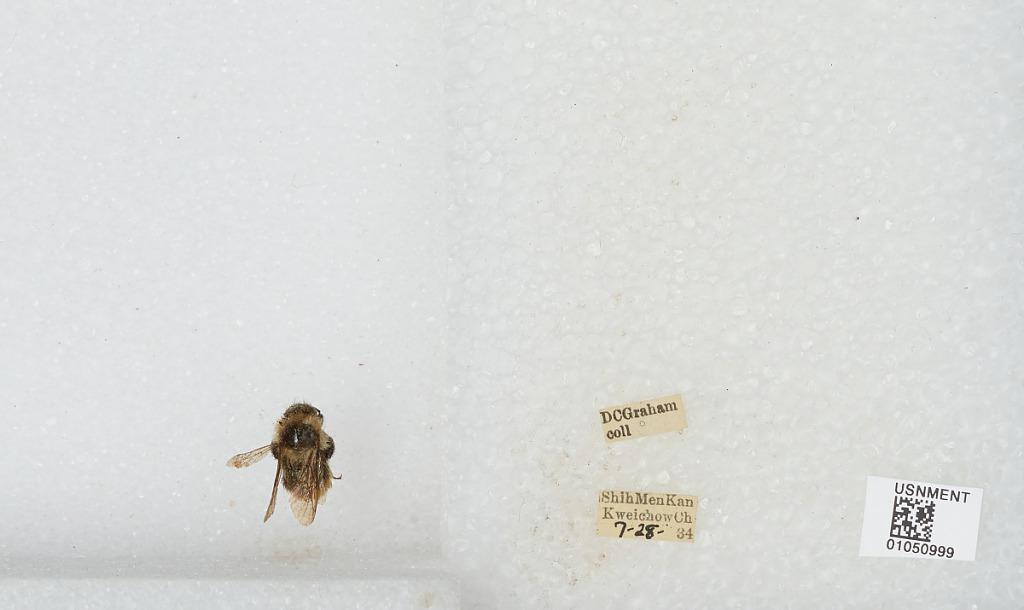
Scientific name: Bombus sp.
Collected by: D. Graham
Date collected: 1934-7-28
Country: China
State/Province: Guizhou Sheng
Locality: Shih Men Kan